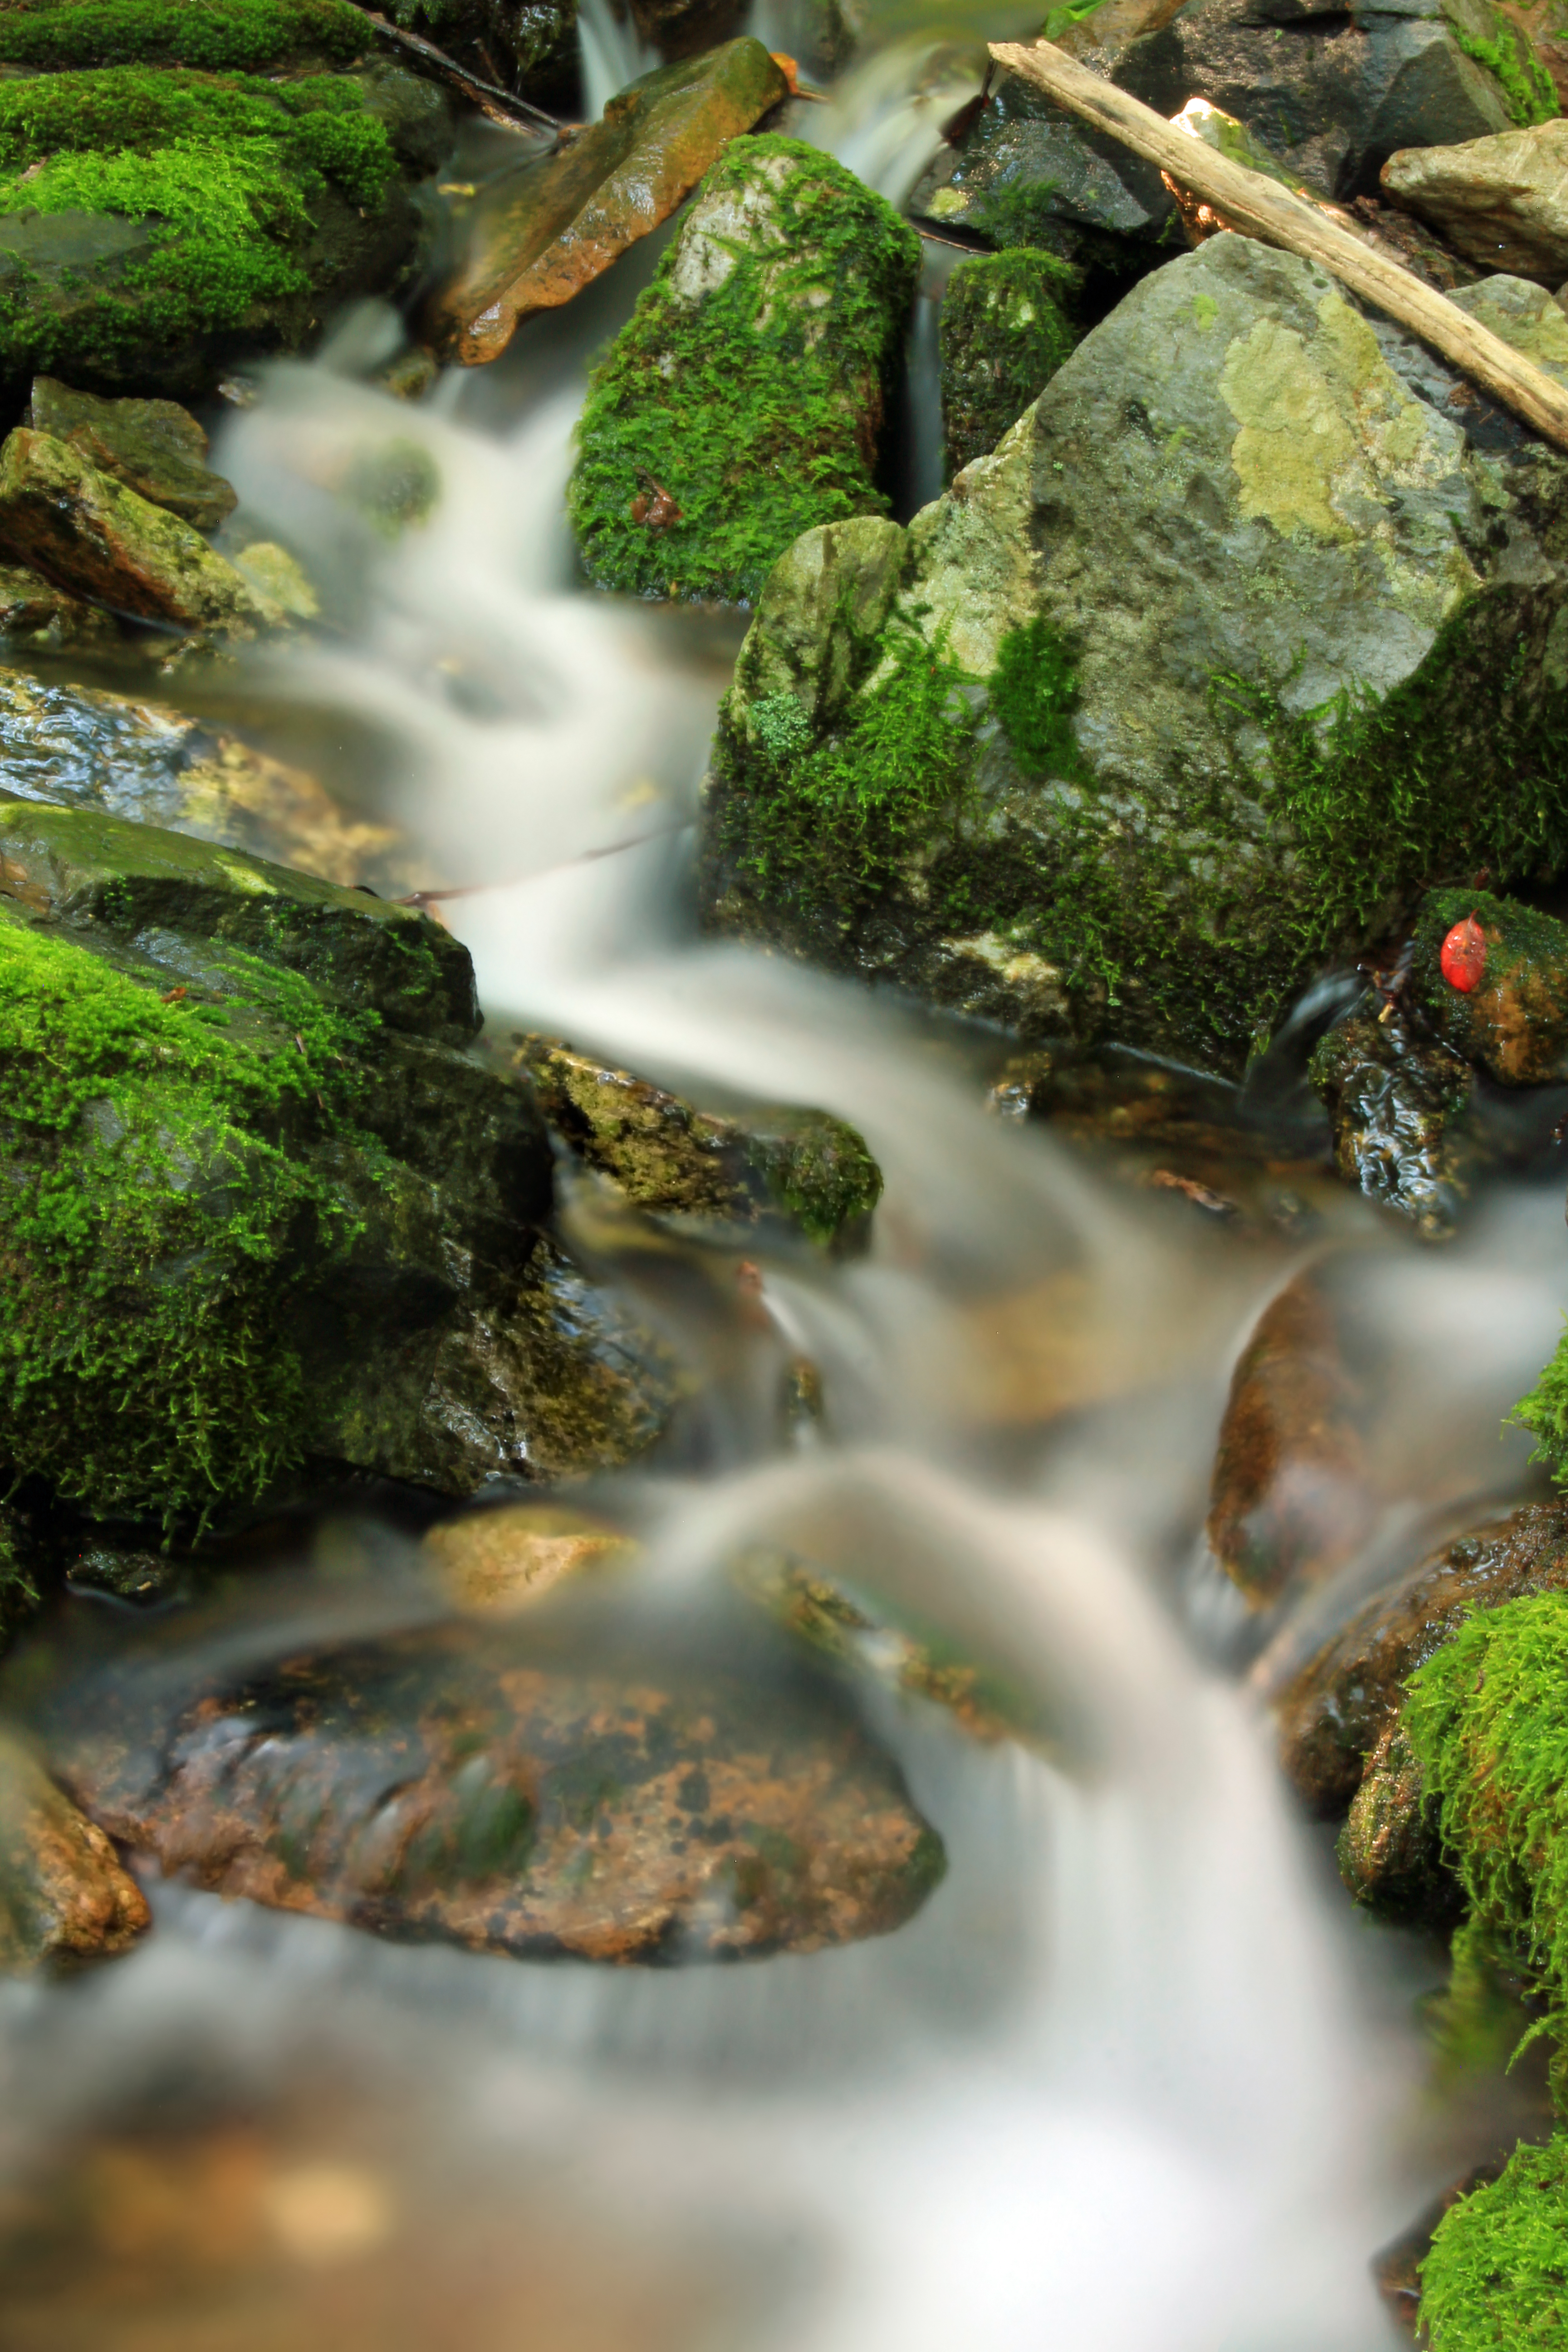
landscape, water, nature, forest, rock, waterfall, creek, wilderness, hiking, leaf, flower, river, summer, moss, stream, green, reflection, jungle, autumn, rapid, botany, body of water, rocks, creativecommons, vegetation, rainforest, branches, cascades, pennsylvania, bluemountain, kittatinnymountain, lehighvalley, northamptoncounty, sgl168, stategameland168, stategamelands168, appalachiantrail, katellentrail, habitat, water feature, watercourse, natural environment